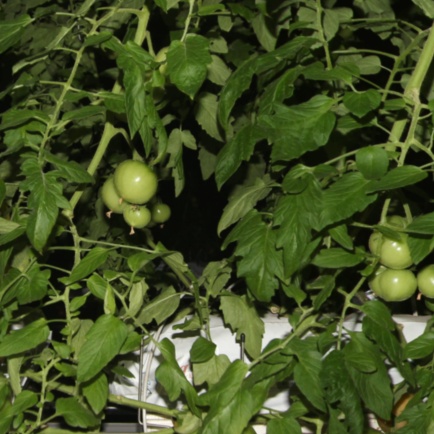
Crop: tomato